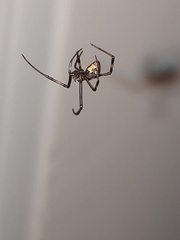
Species: Lactrodectus_hesperus